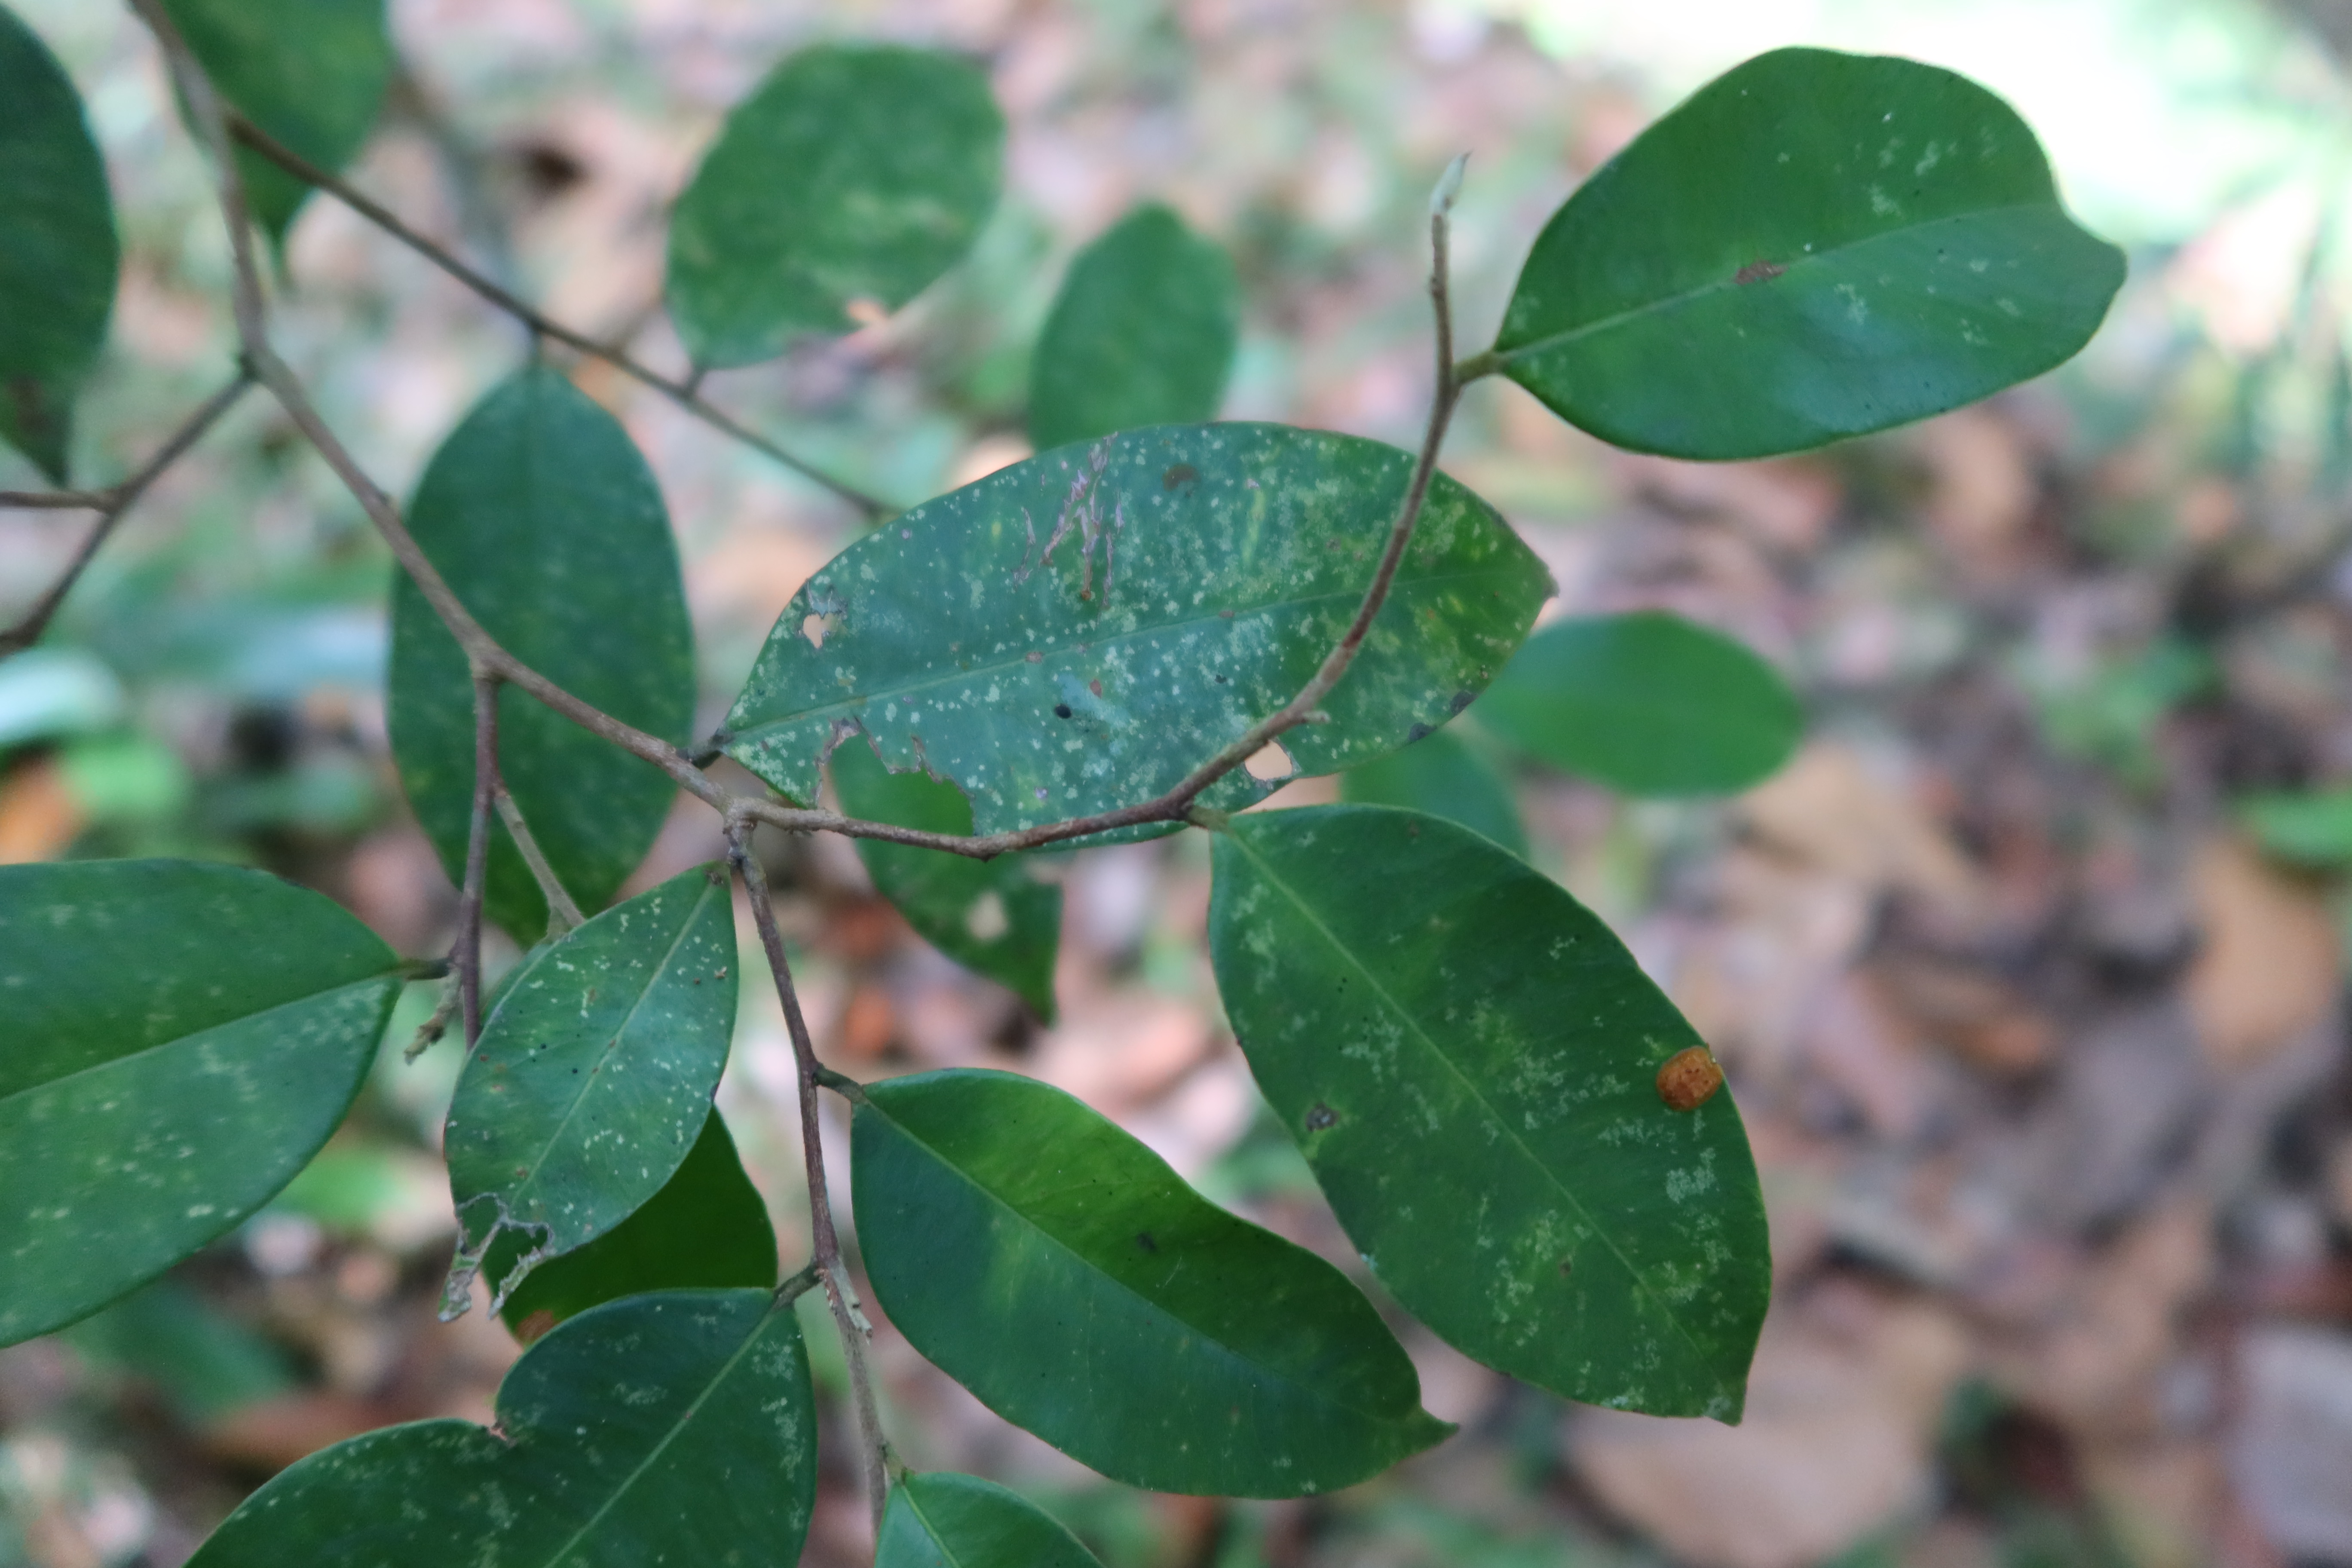
Label: Anthracnose